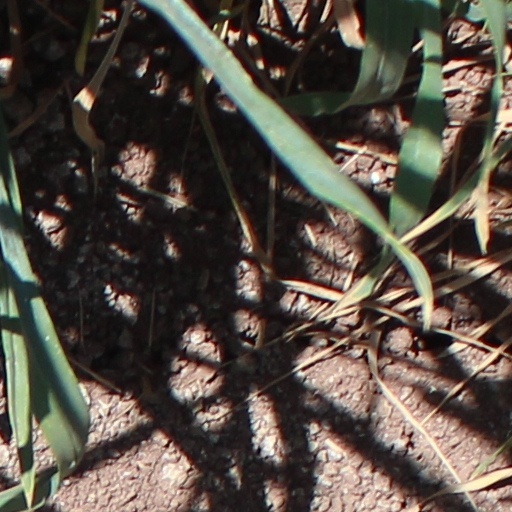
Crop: wheat